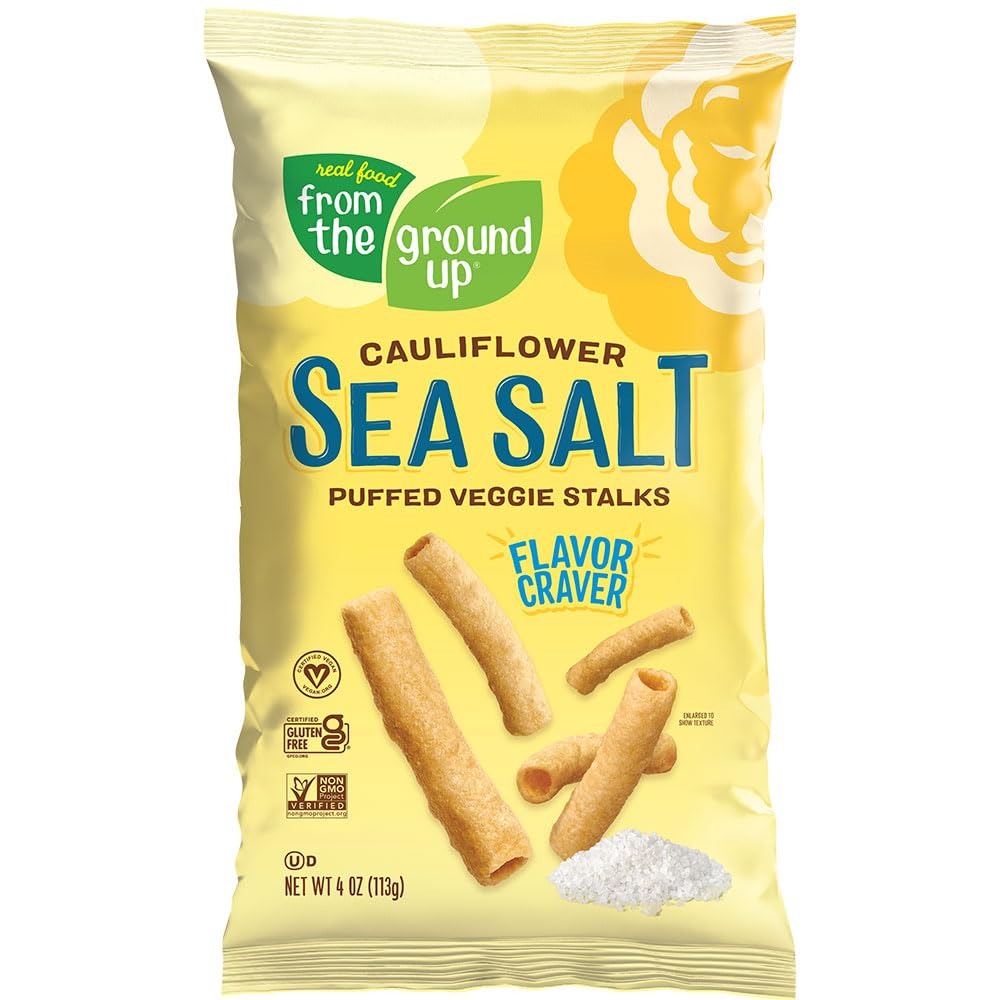
Item Name: Real Food From The Ground Cauliflower Stalks - 6 Count, 4oz Bags (Sea Salt)
Bullet Point 1: No puffery here - just downright delicious sea salt flavor
Bullet Point 2: CERTIFIED snacking that's GLUTEN FREE, VEGAN, and NON-GMO PROJECT VERIFIED
Bullet Point 3: Would you like MORE VEGGIES with that? We’ll throw in added flavor, crunch and bites to our vegan snacks!
Bullet Point 4: INGREDIENTS YOU CAN SAY - Including REAL cauliflower and other plant based ingredients, lightly fried into irresistible puffed stalks. No fillers, just feel good stuff.
Bullet Point 5: Snacks for kids or adults - Go ahead, have a handful (or two) - WE WON'T TELL! :)
Product Description: Cauliflower Sea Salt Stalks
Value: 24.0
Unit: Ounce

Price: 7.98